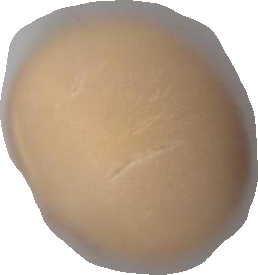
Variety: Grobogan